Straus Clothing

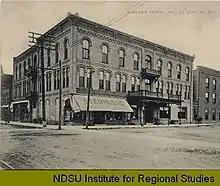
Postcard of the Kindred Hotel in Valley City, North Dakota, with the awning of the Sternberg Clothing Store, operated by Adolph Sternberg in that building from 1882 until his death in 1908.

The Straus/Stern family entered the clothing business in North Dakota in 1879 when German-Jewish-American brothers Adolph and Isaac Sternberg opened a clothing store in Sanborn, North Dakota. In 1882, after Valley City was chosen as the seat of Barnes County, they relocated the business 13 miles away to Valley City, opening a "New York One Price Clothing House" on the first floor of the new Kindred Hotel. Isaac retired a few years later, and Adolph died in 1908. Meanwhile, Adolph Sternberg's wife Anna encouraged her niece Frederecka (Rickie)'s husband Morris G. Straus to open a clothing business in Casselton, 40 miles away, in 1897. This was also a "one-price" store, with prices posted for each item.